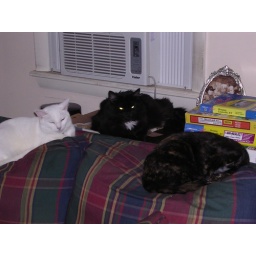
All the cats hanging around the window air unit - cooling off on a hot summer day.